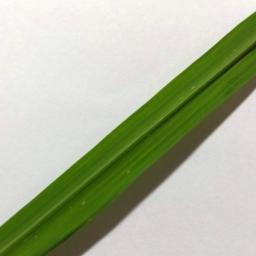
Label: Rice___Healthy